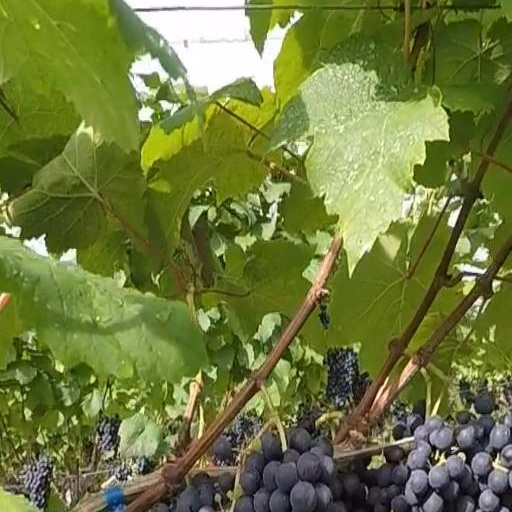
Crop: grape